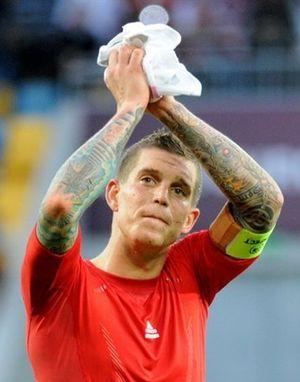
Daniel Agger, né le 12 décembre 1984 à Hvidovre au Danemark, est un footballeur international danois qui évolue au poste de défenseur.